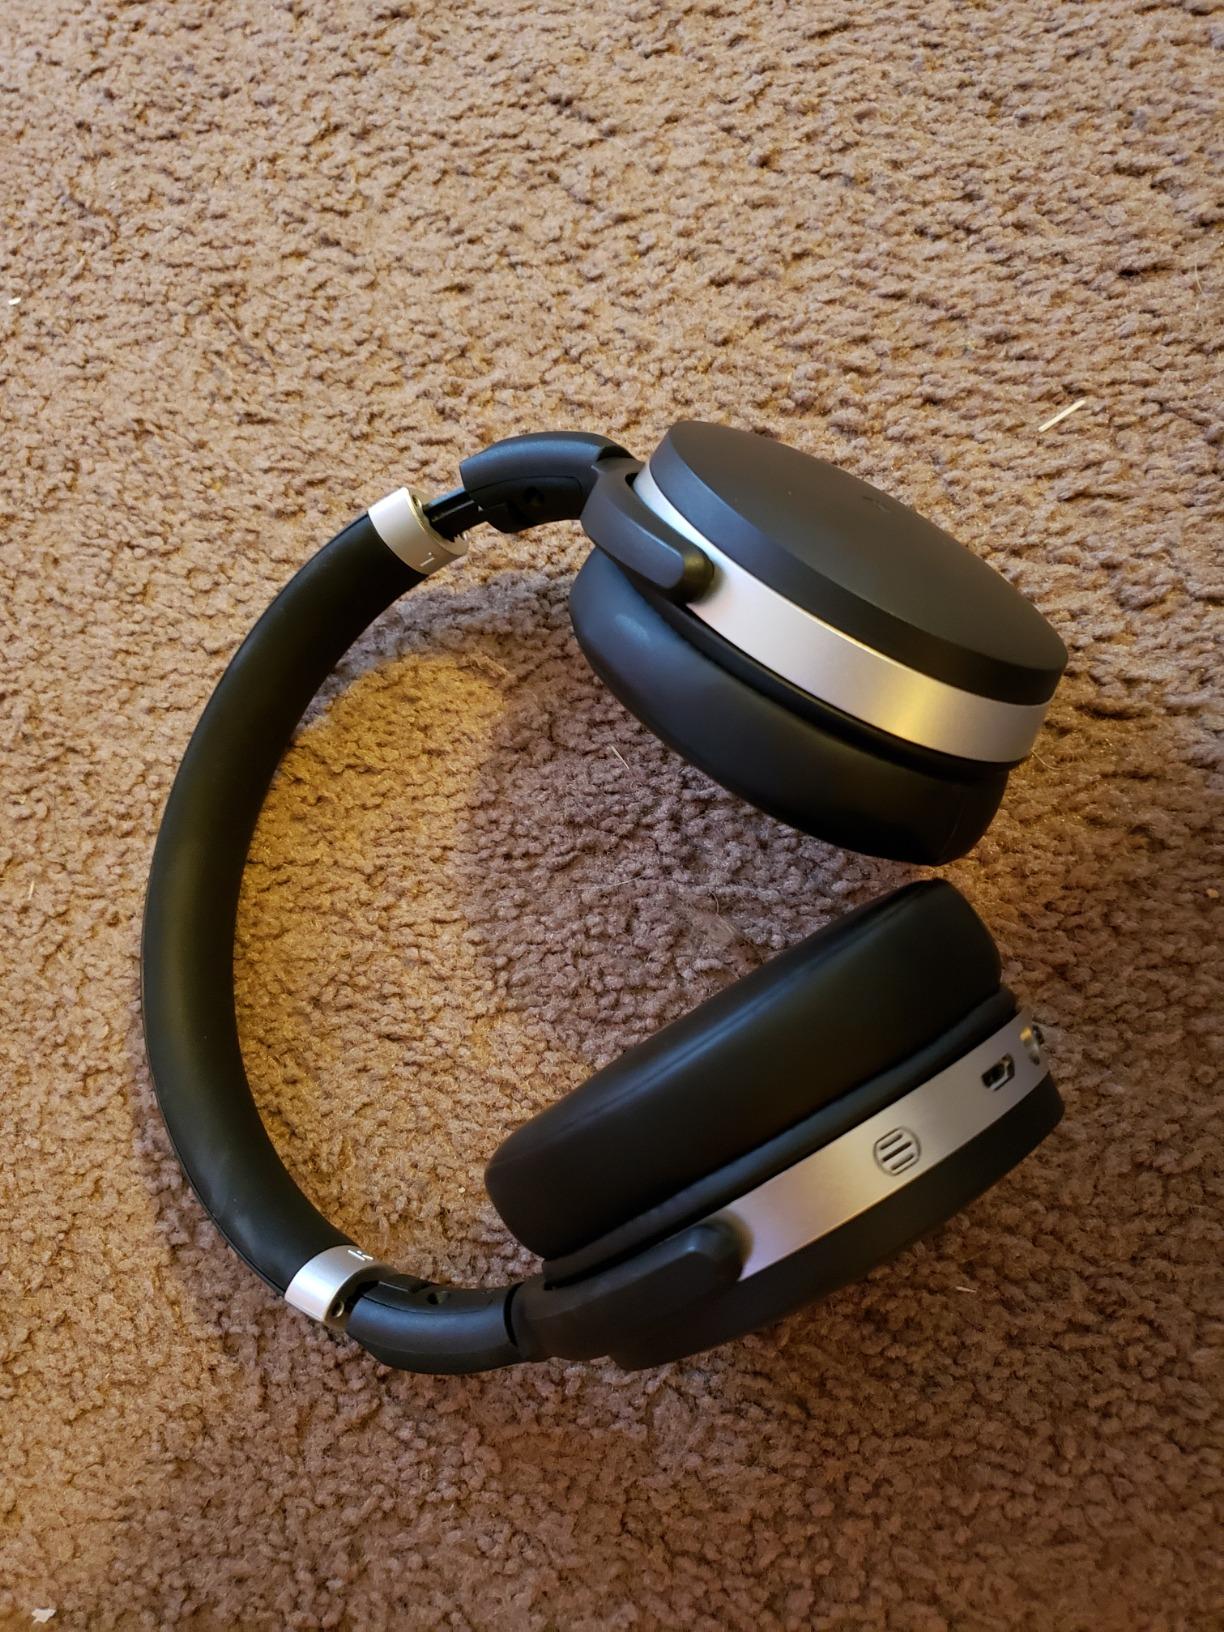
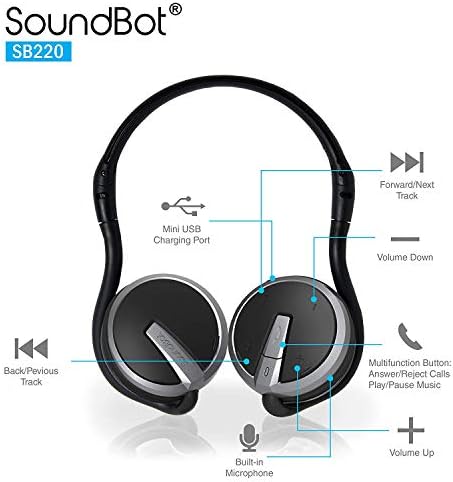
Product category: headphones
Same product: no